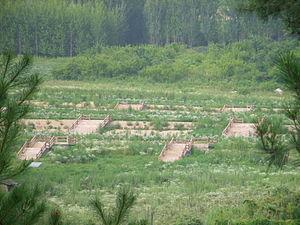
Hwando est une forteresse de montagne qui était la capitale du royaume coréen de Koguryo à partir de 209. Elle se trouve à 2,5 km à l'ouest de Ji'an, en Chine du Nord-est. La forteresse de Gungnae se trouvait à l'emplacement de cette ville, Ji'an ; elle a aussi servi de capitale au royaume de Goguryeo de l'an 3 jusqu'en 427. Ces deux villes-forteresses sont inscrites au patrimoine mondial de l'UNESCO sous le nom de « capitales et tombes de l'ancien royaume de Koguryo » et dans la liste des monuments historiques de Chine.